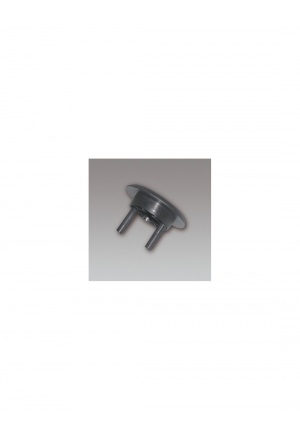
Teleskopstangen-Abdeckungset 25-30 mm ältere Modelle
Teleskopstangen-Abdeckung innen / aussen für ältere Tischfussballtisch-Modelle Garlando Teleskopstangen-Abdeckung innen / aussen für Garlando-Tischfussballtische. Falls Sie eine spezielle Garlando Kugellagerabdeckung benötigen, so zögern Sie nicht mit uns in Kontakt zu treten. Wir helfen Ihnen gerne.
Brand: Tischfussballshop Trinamo
Category: Sporting Goods > Indoor Games > Foosball > Foosball Table Parts & Accessories